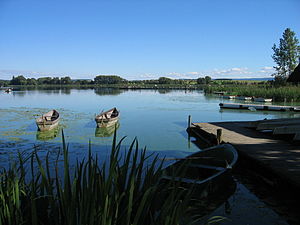
Seeburg (Niedersachsen)
Seeburger See.
Seeburg er en by og kommune i det centrale Tyskland, beliggende under Landkreis Göttingen, i den sydlige del af delstaten Niedersachsen. Seeburg, der har godt 1.600 indbyggere, er en del af amtet Radolfshausen. I kommunen er der to landsbyer: selve Seeburg og Bernshausen.